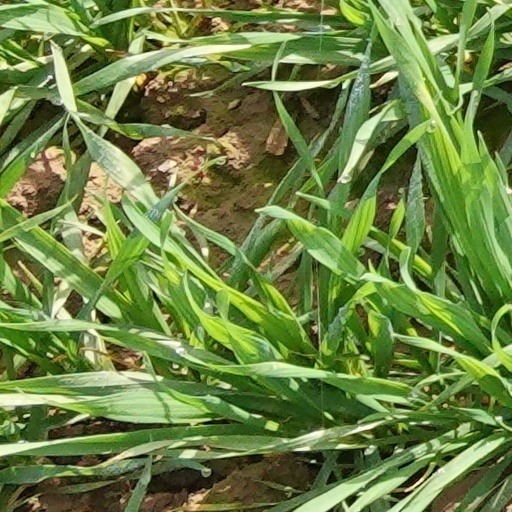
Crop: wheat